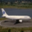
Label: airplane